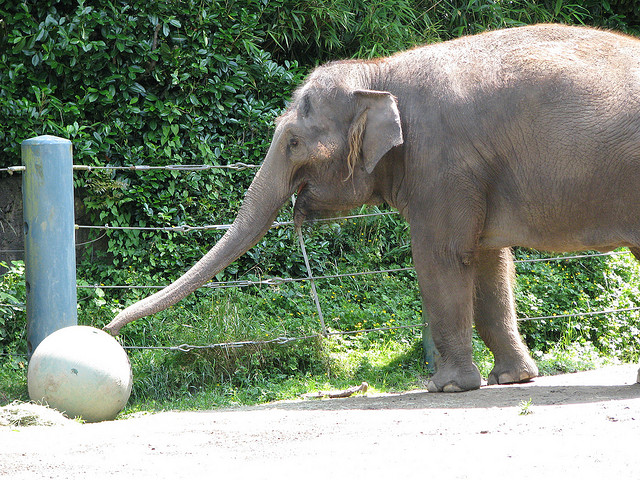
một con voi đang dùng vòi chạm vào quả bóng ở cạnh hàng rào